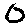
Label: 0